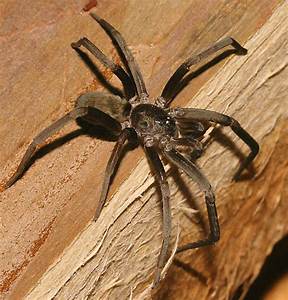
Label: spider